Asparuhov Bridge

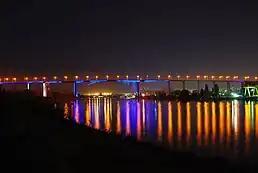

The Asparuhov most or Asparuhov Bridge is a bridge in Varna on the Black Sea coast of Bulgaria. It connects the Asparuhovo district to the rest of the city over the canals between the Black Sea and Lake Varna.